Answer in natural language. Which object is closer to the camera taking this photo, modern black leather chair (highlighted by a red box) or brown rectangular extendable dining table (highlighted by a blue box)? Choose between the following options: modern black leather chair (highlighted by a red box) or brown rectangular extendable dining table (highlighted by a blue box)
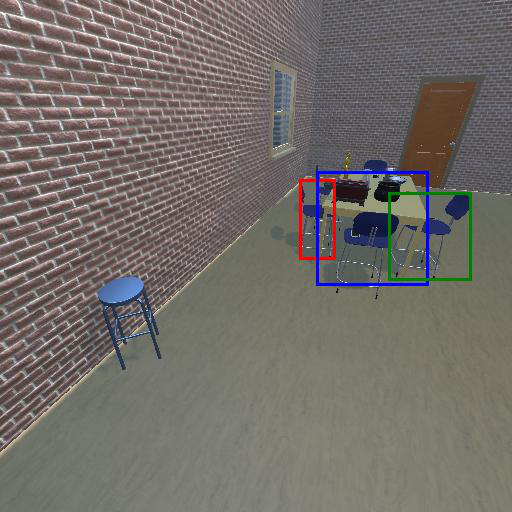
<answer>modern black leather chair (highlighted by a red box)</answer>